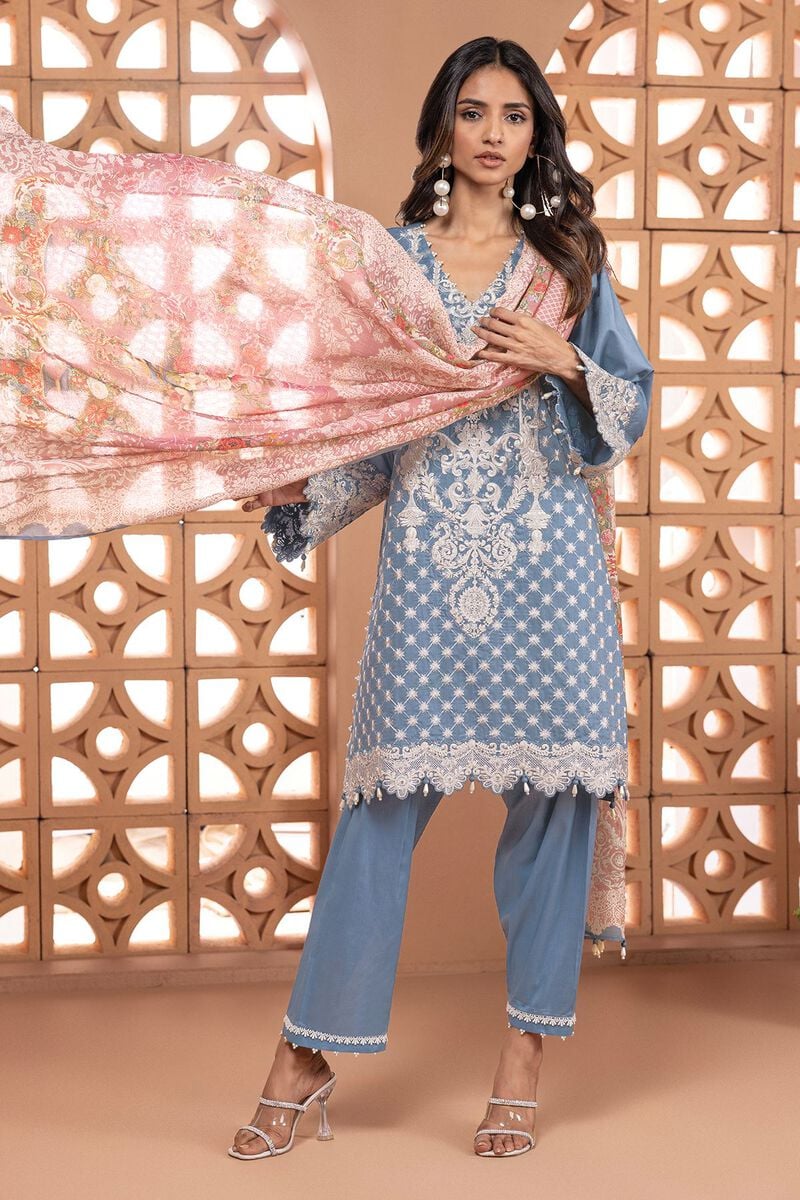
blue multi embroidered salwar suit